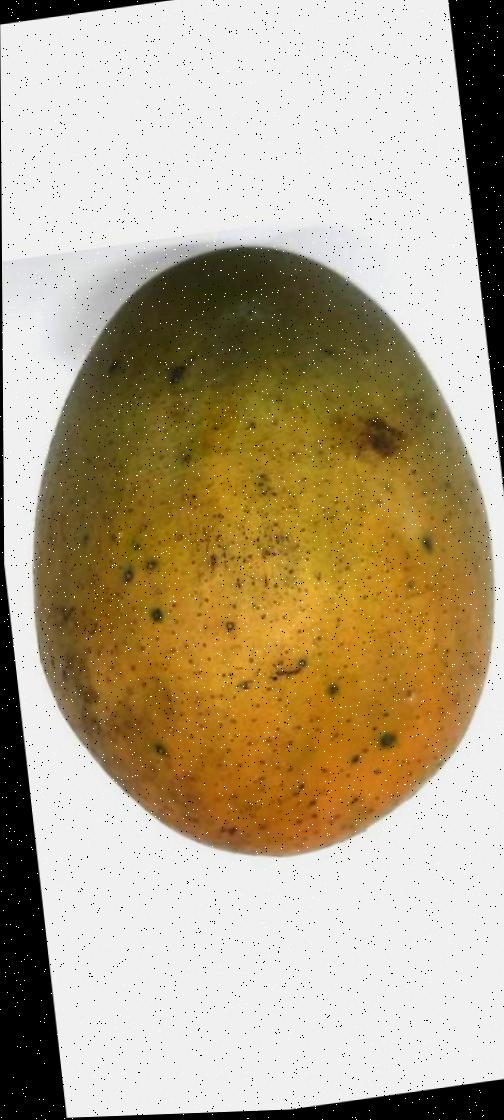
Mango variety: Himsagor